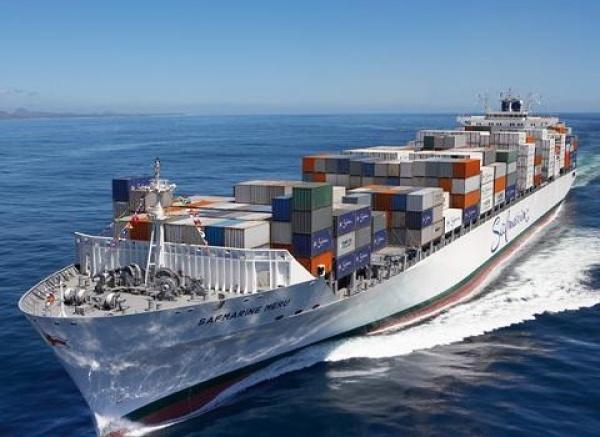
có một con tàu chở hàng đang xuất hiện ở trên biển